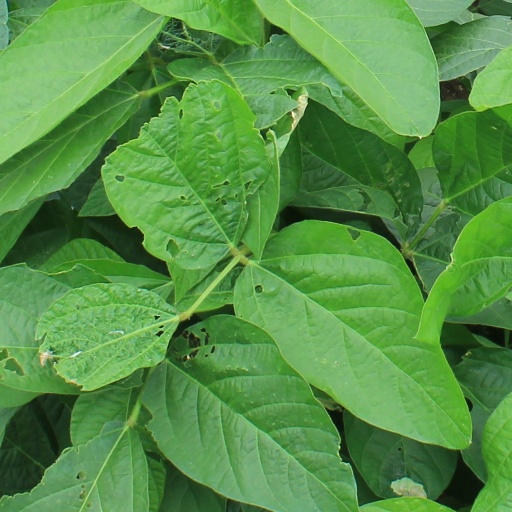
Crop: soybean